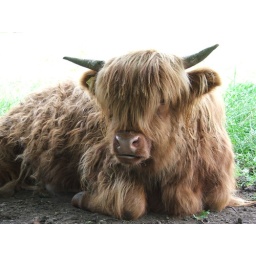
little cow having a rest under a tree